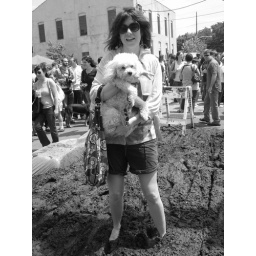
Chris Lester and her dog Sparky standing in the mud at the Kensington Kinetic Sculpture Derby in Philadelphia. May 17, 2008